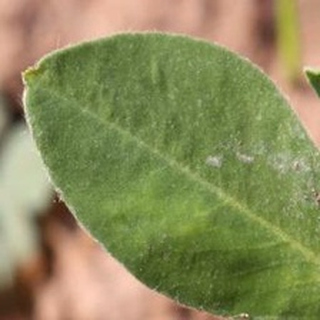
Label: healthy_groundnut